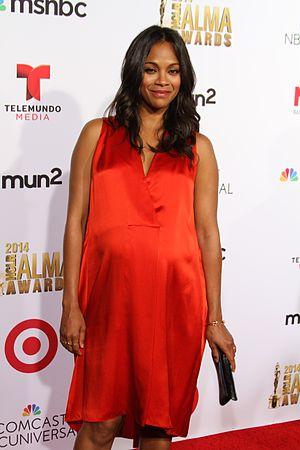
Zoë Yadira Saldaña Nazario, dite Zoe Saldana [ˈzoʊi sælˈdænə] en anglais ou Zoé Saldaña [ˈsoe salˈdaɲa] en espagnol, est une actrice, réalisatrice et productrice américano-dominicaine née le 19 juin 1978 à Passaic dans le New Jersey.